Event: Nepal Earthquake
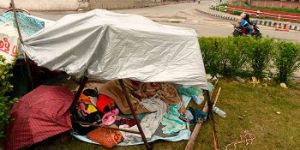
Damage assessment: damage